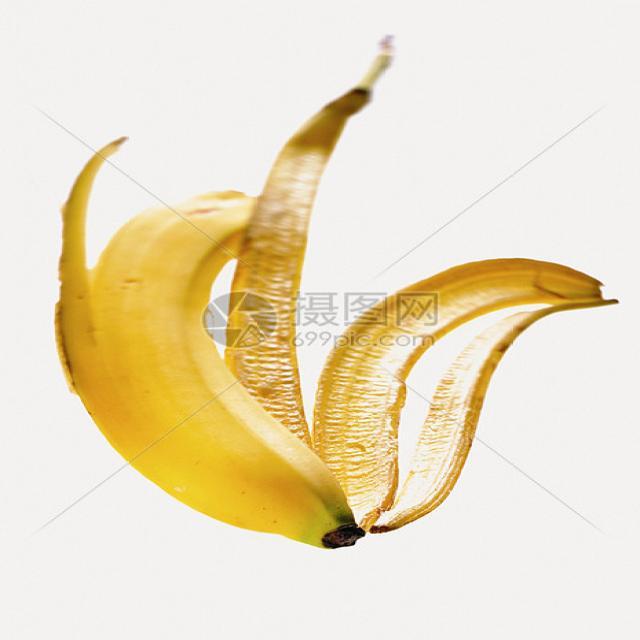
Label: bananas